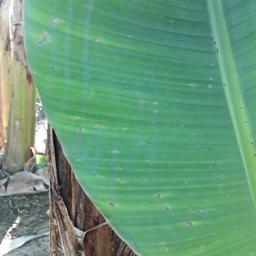
Label: BLACK SIGATOKA